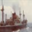
Label: ship